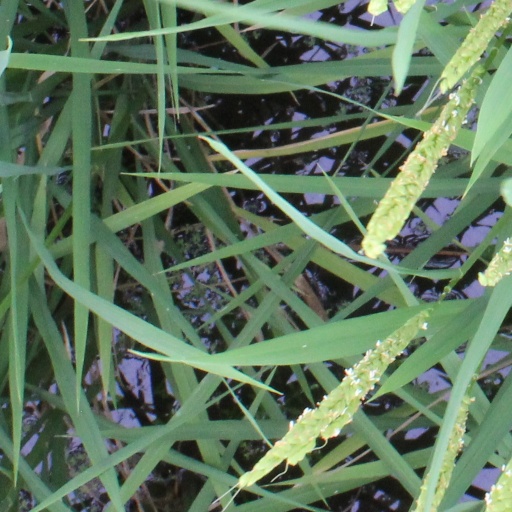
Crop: rice